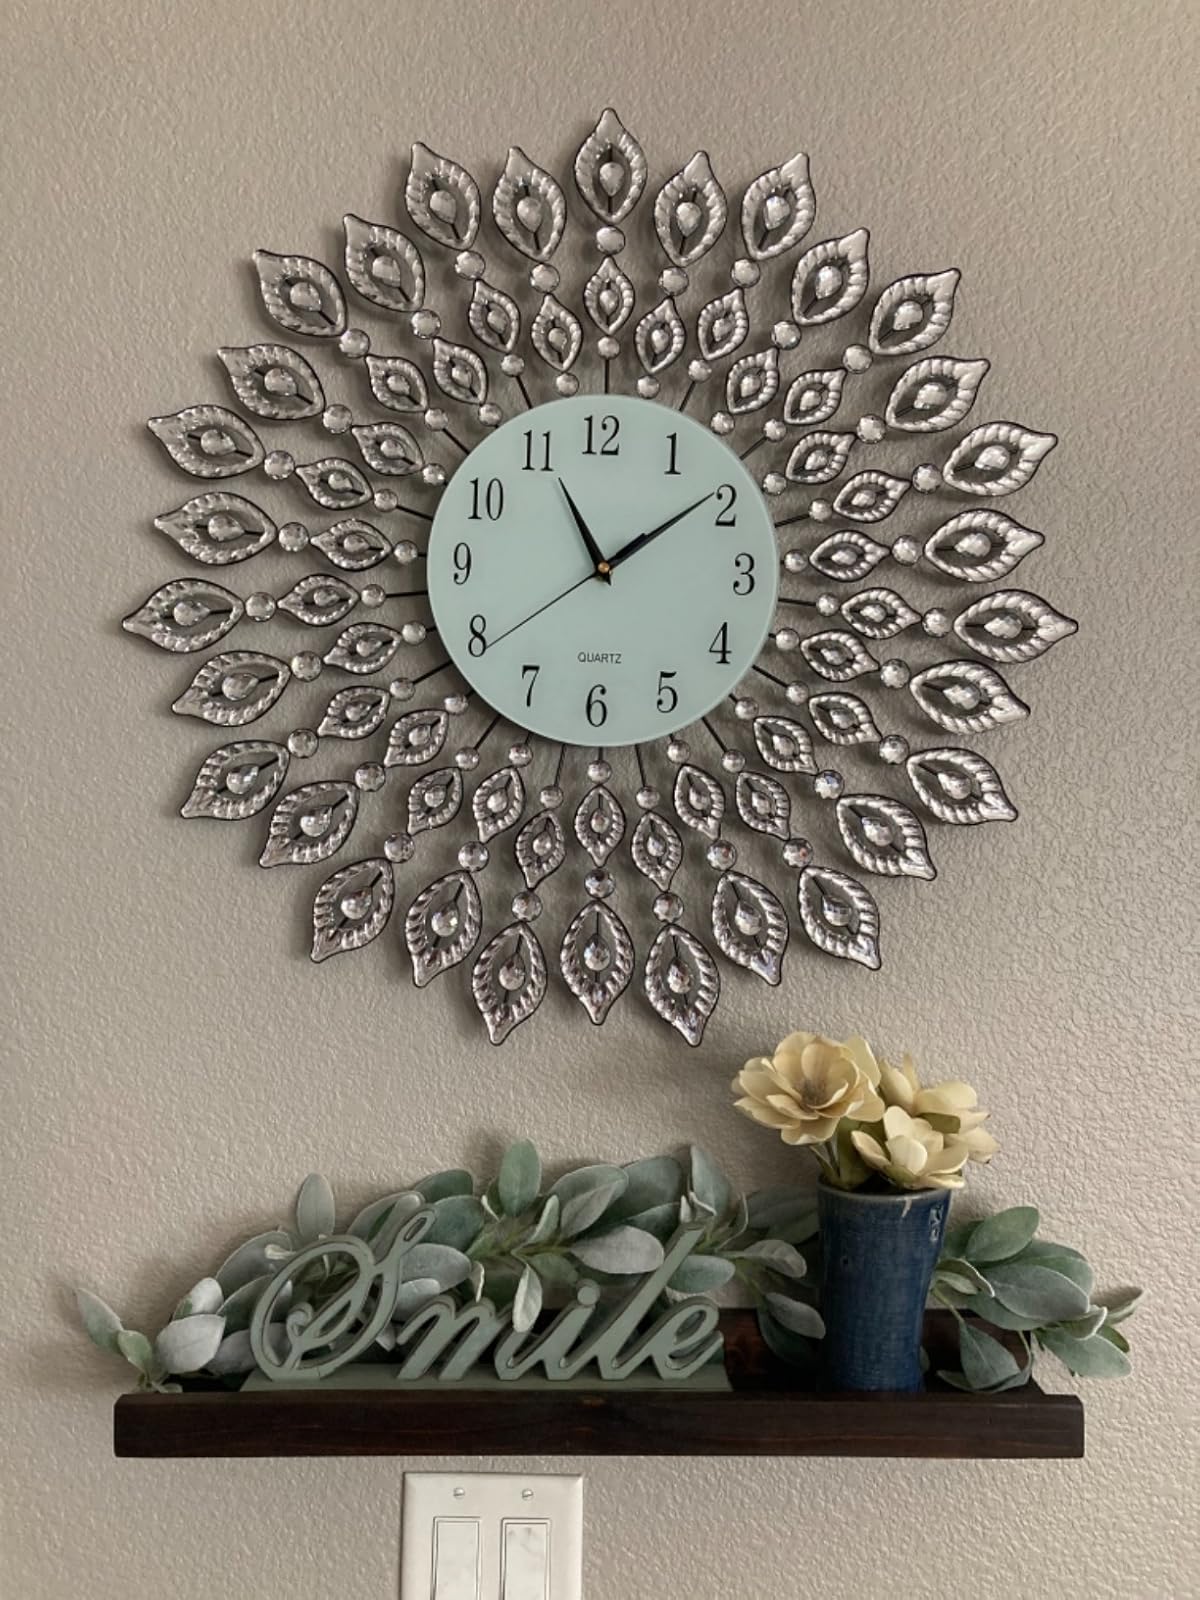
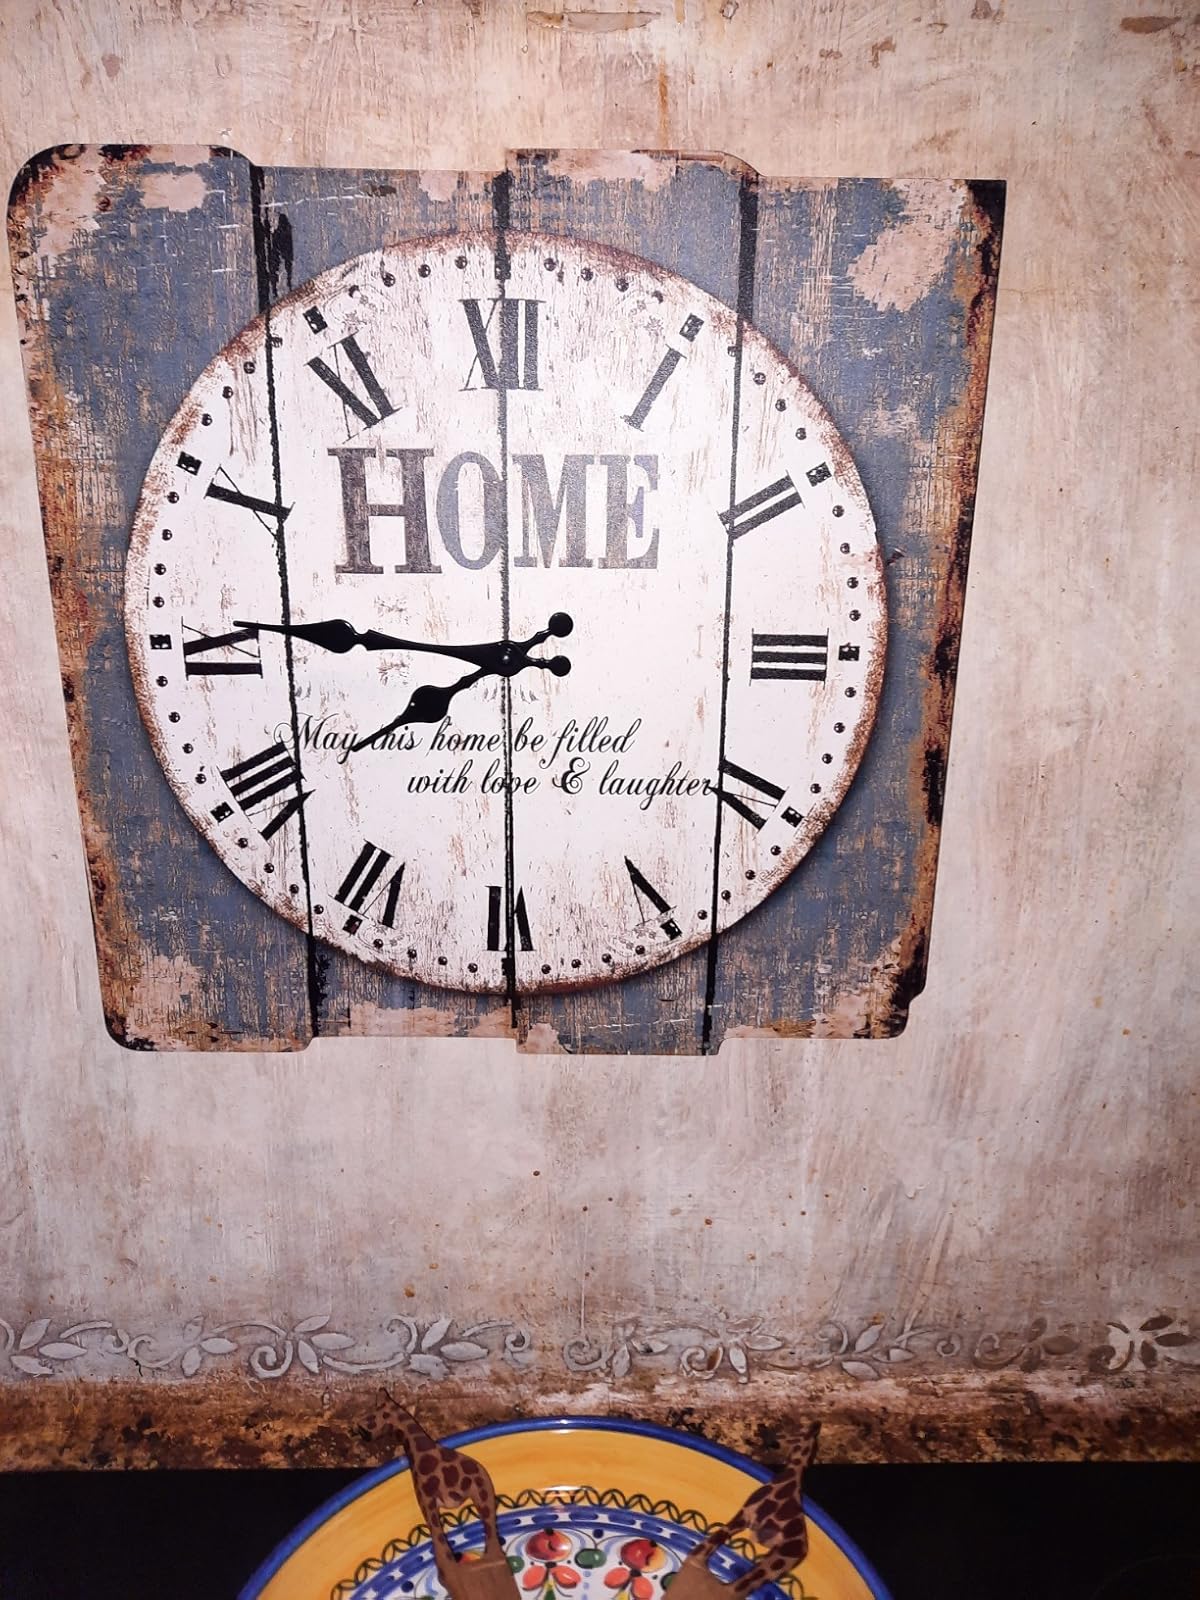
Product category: clock
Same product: no